Nationality law in the American Colonies

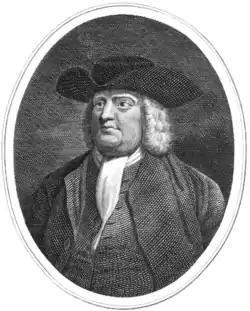
William Penn, who as early as 1700 argued in favor of a general naturalization act for the American colonies

The Plantation Act 1740 supplanted the private naturalization process in which aliens in the colonies had to travel to London to appeal for subjectship on a costly, case-by-case basis. After 1740, aliens could locally apply for naturalization within the colonies so long as they had resided there for seven years or more, without being absent more than two consecutive months. Further, the Act encompassed all of British America, as opposed to the previous policy of only conferring subjectship within the colony from which it was requested. The Act also capped the application cost at two shillings, and required applicants to take an oath of allegiance to the Crown and profess their Protestant belief in open court.